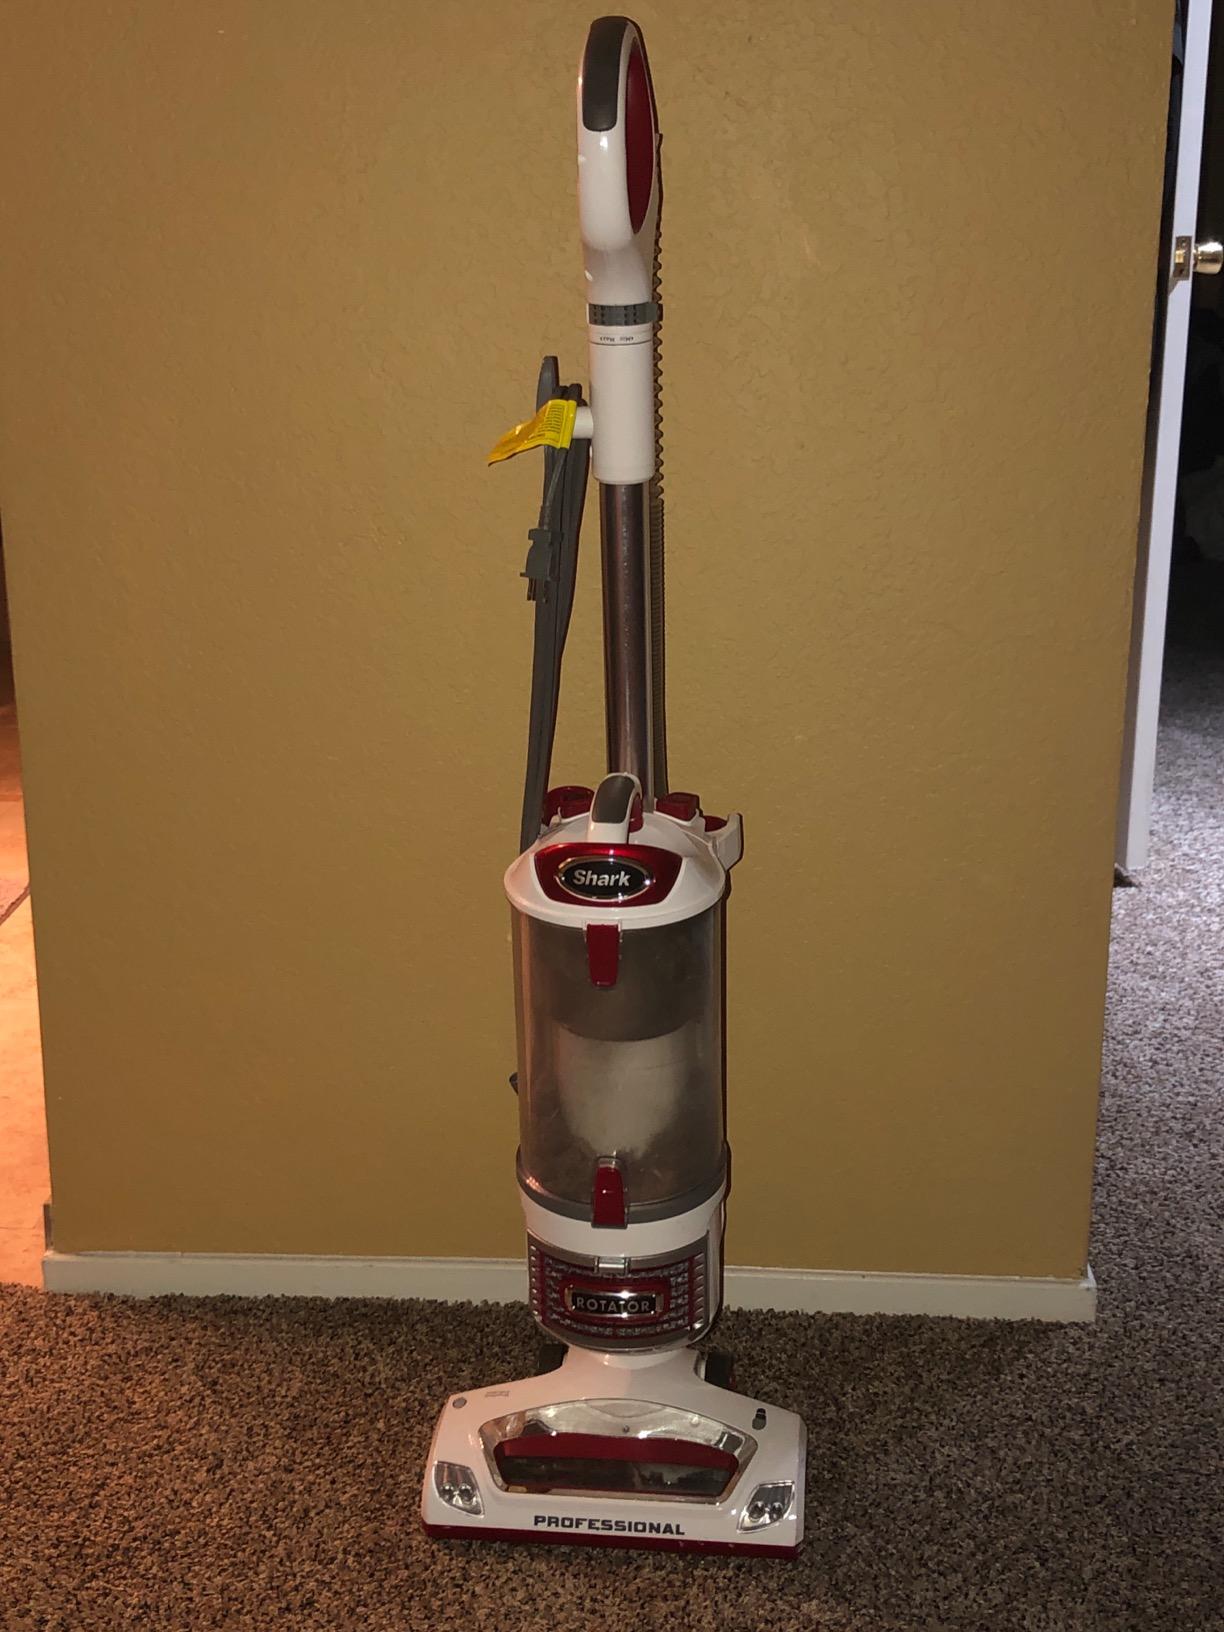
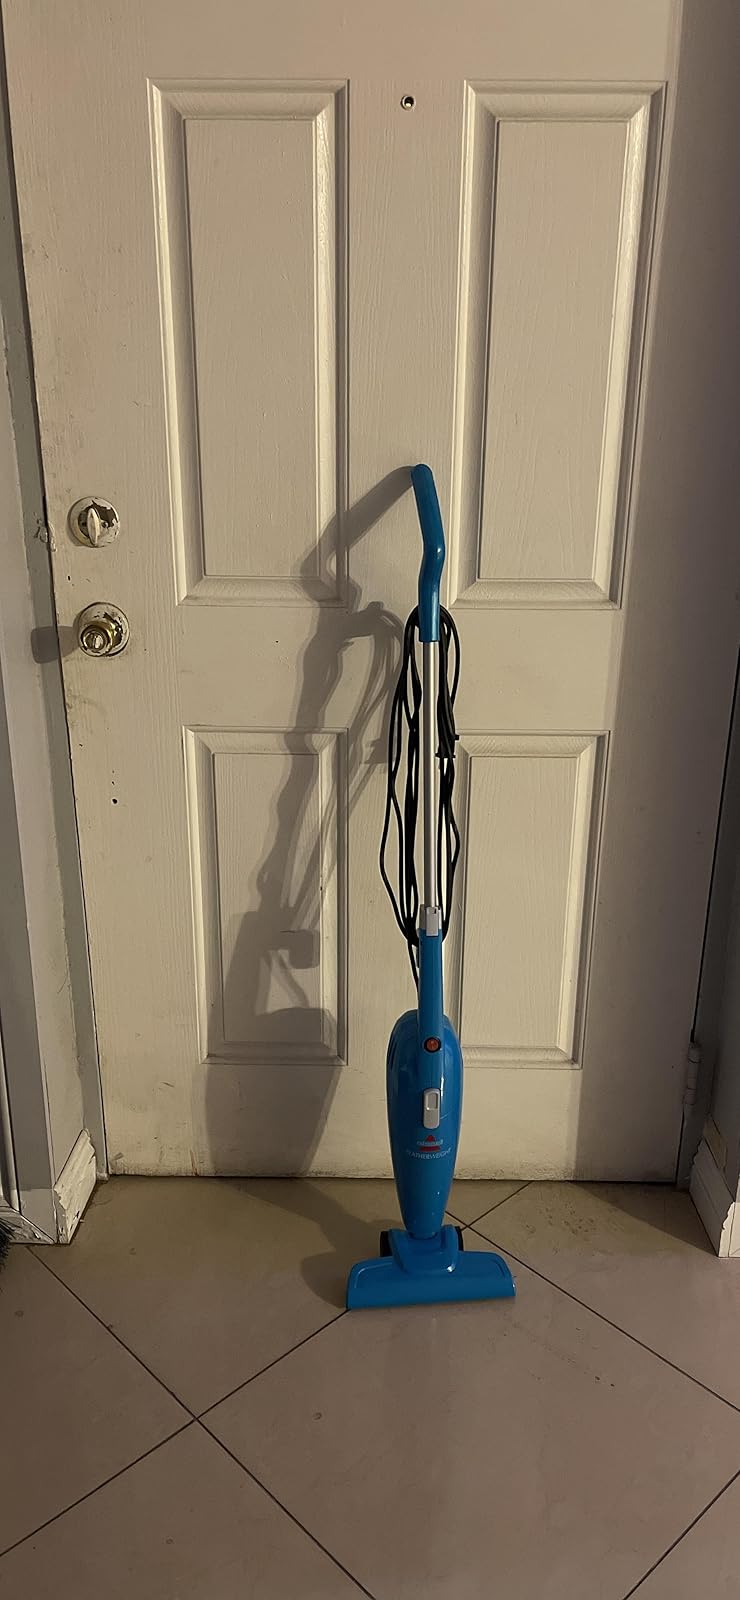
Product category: items_vacuum
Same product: no